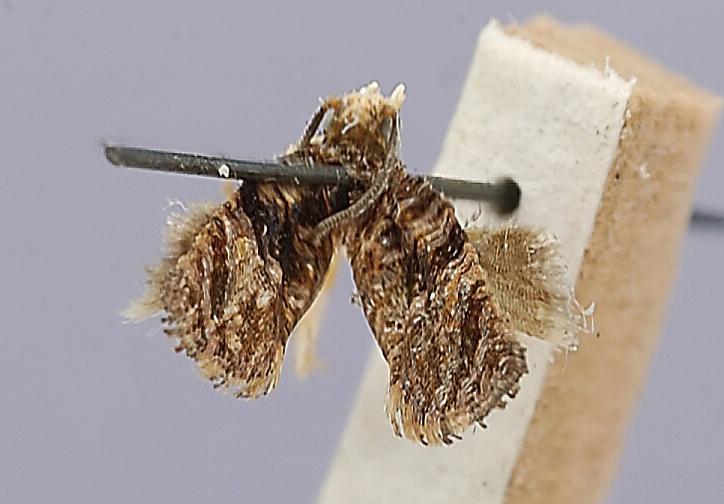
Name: Phalonia cephalanthana
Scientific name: Phalonia cephalanthana Heinrich, 1921
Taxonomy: Animalia, Arthropoda, Insecta, Lepidoptera, Tortricidae
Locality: Texas, Charlotte, Texas, United States
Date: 16 Sep 1918